Ryan Odom

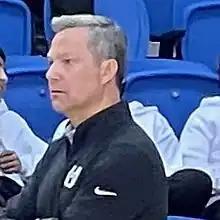
Odom in 2023

Ryan Odom (born July 11, 1974) is an American men's college basketball coach who serves as the head coach for the Virginia Cavaliers of the Atlantic Coast Conference (ACC). He has previously coached the UMBC Retrievers, Utah State Aggies, and VCU Rams, taking each program to the NCAA Tournament by his second year.